Yannick Djaló

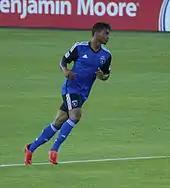
Djaló with San Jose Earthquakes

On 31 January 2012, the free agent Djaló signed a four-and-a-half-year contract with Benfica. Exactly seven months later, he moved to another team in France's top flight, Toulouse FC, joining on loan with an option to make the move permanent at the end of the season.